Sciri

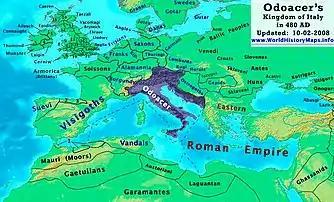
The kingdom of Odoacer in 480 AD

After the destruction of the Scirian kingdom, Odoacer led most of the surviving Sciri, in addition to many Heruli and Rugii, into Italy to join the Roman army, which was controlled by Ricimer. Turcilingi are also reported as having been part of this group. Jordanes calls Odoacer king of the Turcilingi, and they have been interpreted as another East Germanic tribe or perhaps the royal family of the Sciri. Odoacer's brother Onoulphus went to Constantinople with other Sciri. Odoacer's group might have numbered 10,000 warriors, and came to play a prominent role in the Roman army and Roman politics. They were utilized by Ricimer in his conflict with Anthemius.